Australia at the 2000 Summer Paralympics

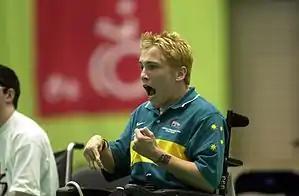
221000 - Boccia Scott Elsworth action - 3b - Sydney 2000 match photo

Officials – Peggy Richardson, Barry Stewart, Sue Beencke, Annette Low, Emily Connell, Carla Brearley, June Kaese